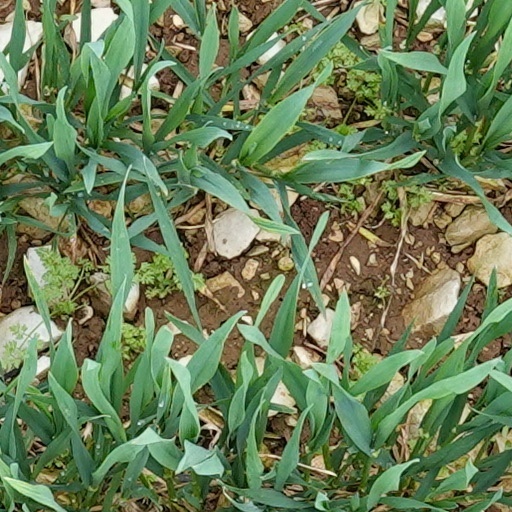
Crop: wheat